Albanian diaspora

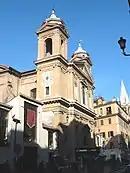
Church of Sant'Atanasio in Rome (1583), established for the training of the Italian-Albanian clergy of Greek rite

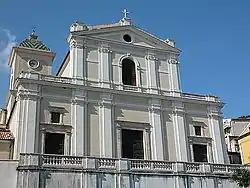
The Cathedral of Lungro in an Arbëreshë town in Calabria

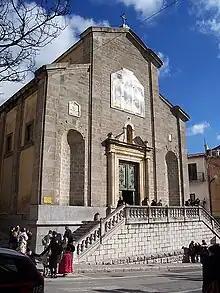
The Piana degli Albanesi Cathedral in an Arbëreshë town in Sicily

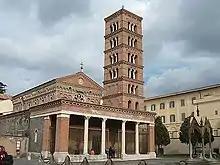
The Abbacy of Grottaferrata, with Basilian monks from the Italo-Albanian communities, in Rome

The Albani were an aristocratic Roman family, members of which attained the highest dignities in the Roman Catholic Church, one, Clement XI, having been Pope. They were ethnic Albanians who originally moved to Urbino from the region of Malësi e Madhe in Albania. and had been soldiers of Skanderbeg against the Ottoman Empire. Though eventually assimilated in their Italian environment, Clement XI's Albanian antecedents were evident in his having commissioned, during his reign as a Pope, the famous "Illyricum Sacrum". Today it is one of the main sources of the field of Albanology, with over 5000 pages divided in several volumes written by Daniele Farlati and Dom. Coletti.